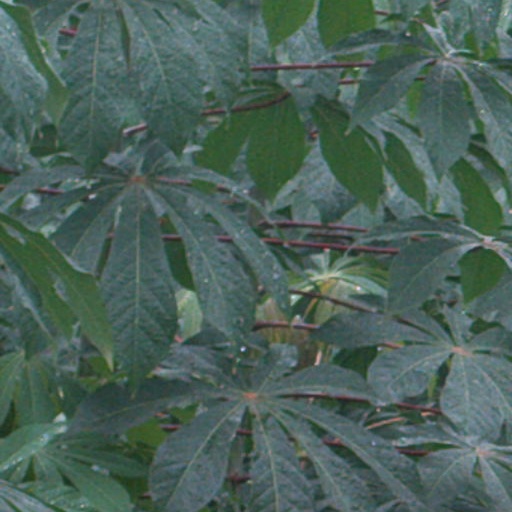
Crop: cassava